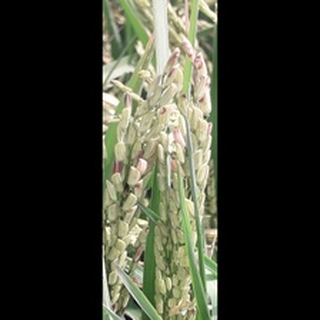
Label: healthy_rice